Eastern Hills (Bogotá)

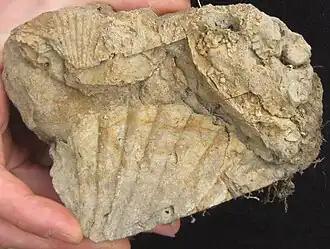
Oyster fossils, from a sandstone bed of the Chipaque Formation

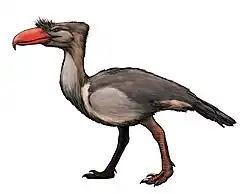
Terror birds were the primary predators of the isolated South American continent in the Paleogene and early Neogene.

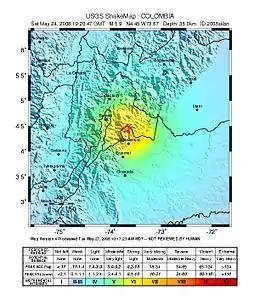
Earthquake intensity mapEl Calvario 2008

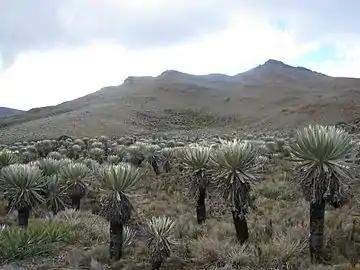
Frailejones on the Páramo de Cruz Verde

The rocks forming the Eastern Hills range in age from Late Cretaceous to Paleogene and are covered by sub-recent sediments of the Pleistocene and Holocene. The contact between the Maastrichtian to Lower Paleocene Guaduas and Late Paleocene Cacho Formations is discordant, indicating the first uplift of the Andes. Between the Eocene and Pleistocene a hiatus is present, where the Pleistocene formations are followed by Holocene unconsolidated sediments.